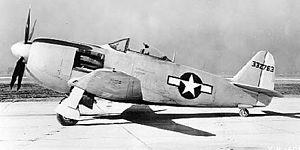
Le Curtiss P-60 était un chasseur monoplace monoplan à aile basse américain des années 1940, développé par la Curtiss-Wright Corporation comme successeur à son chasseur P-40 Warhawk.